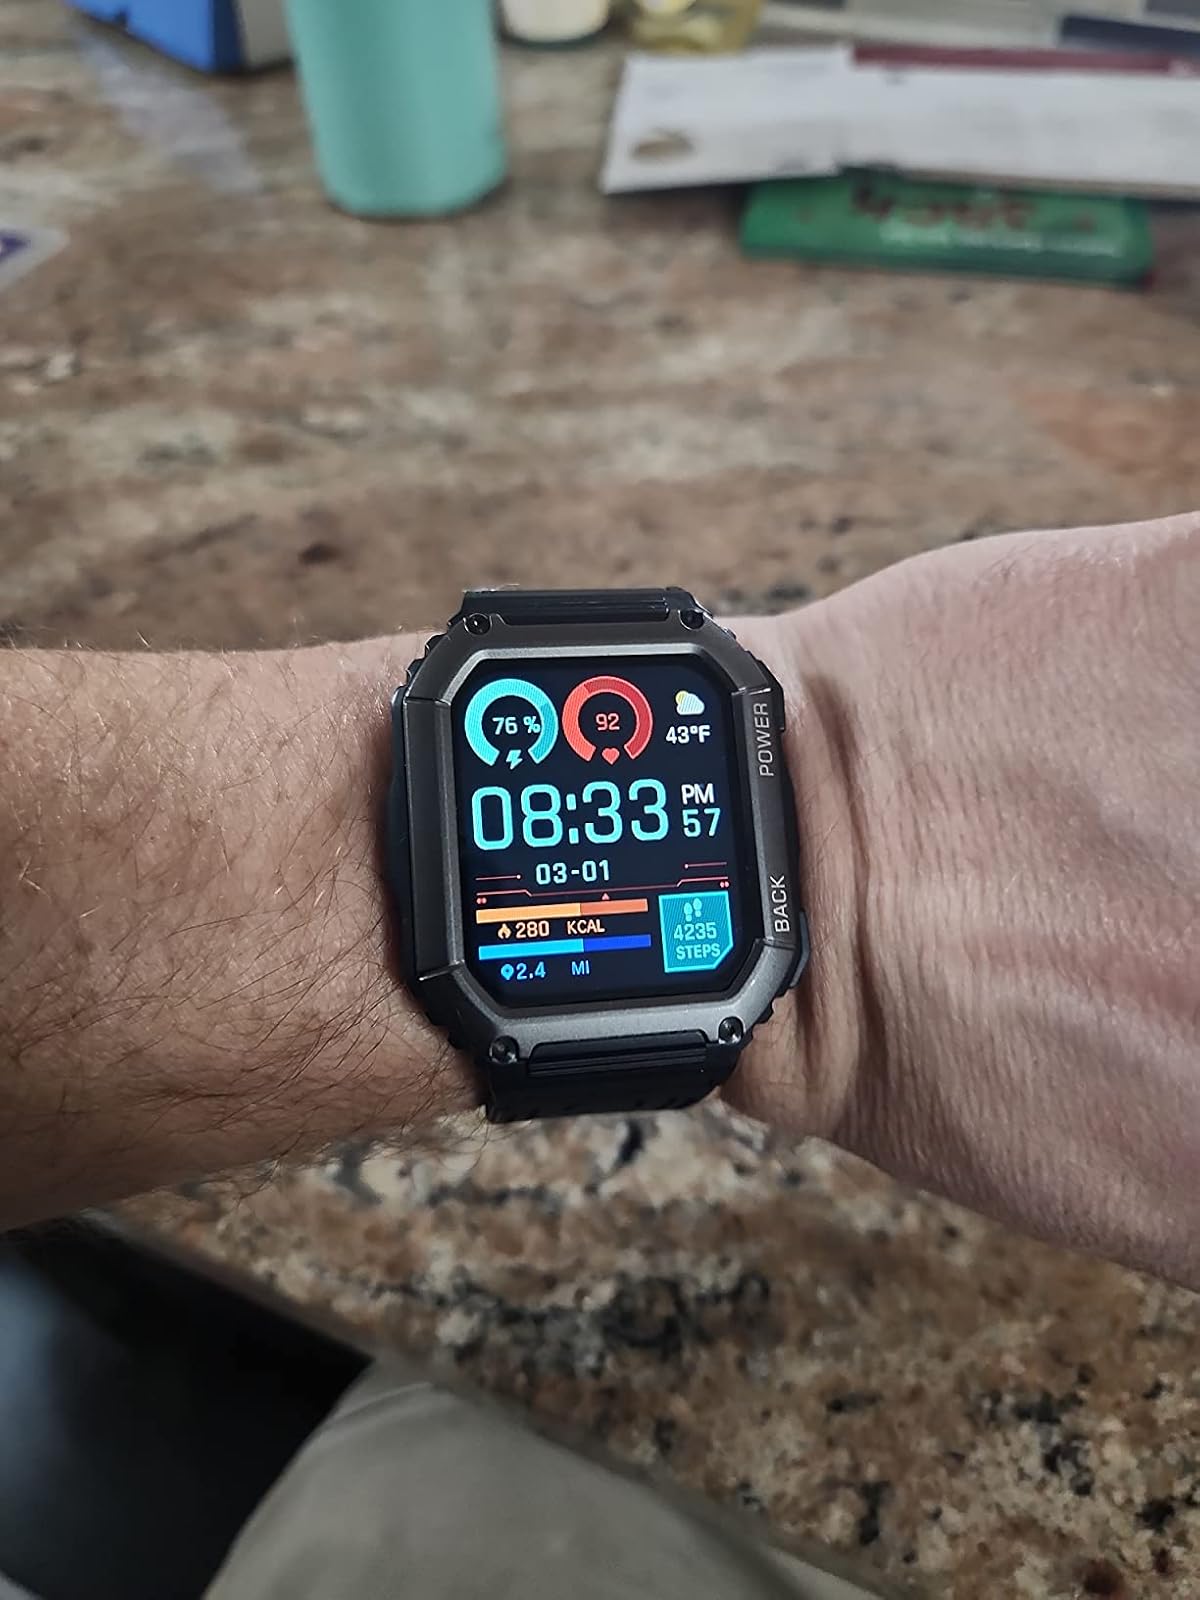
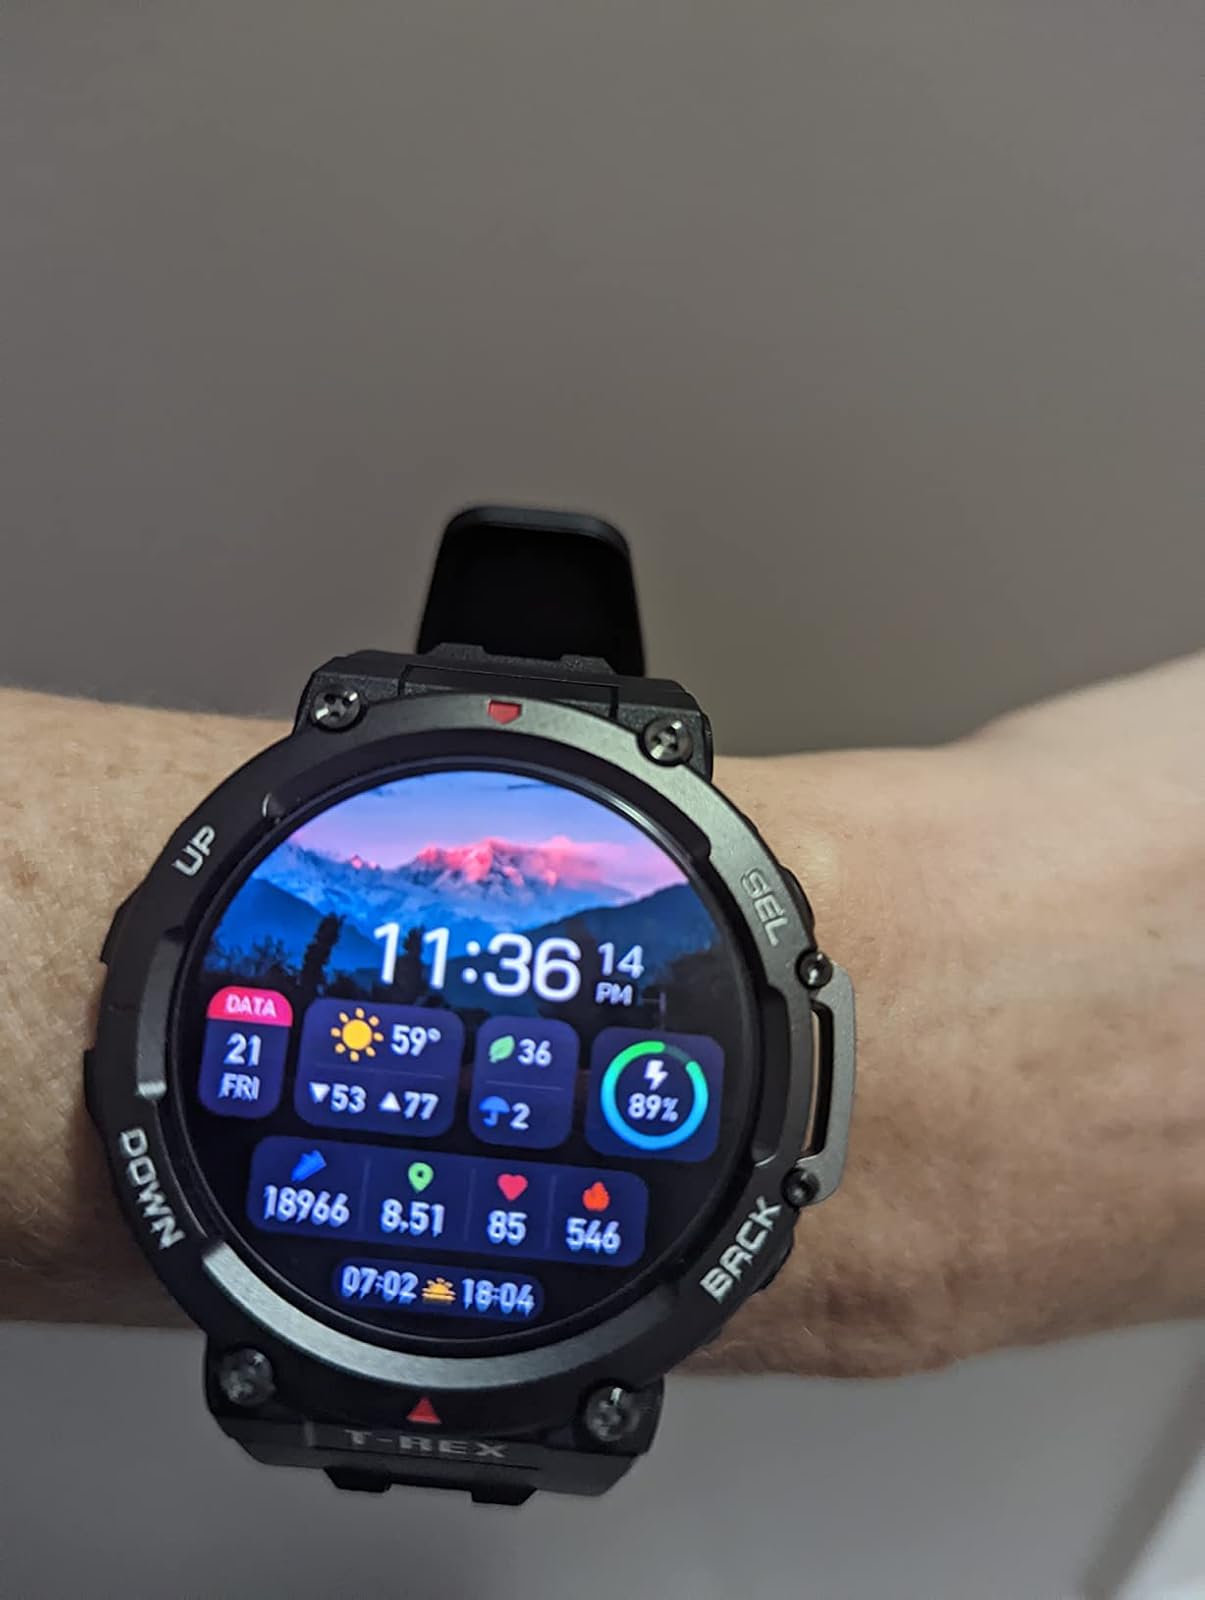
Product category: smartwatch
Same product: no